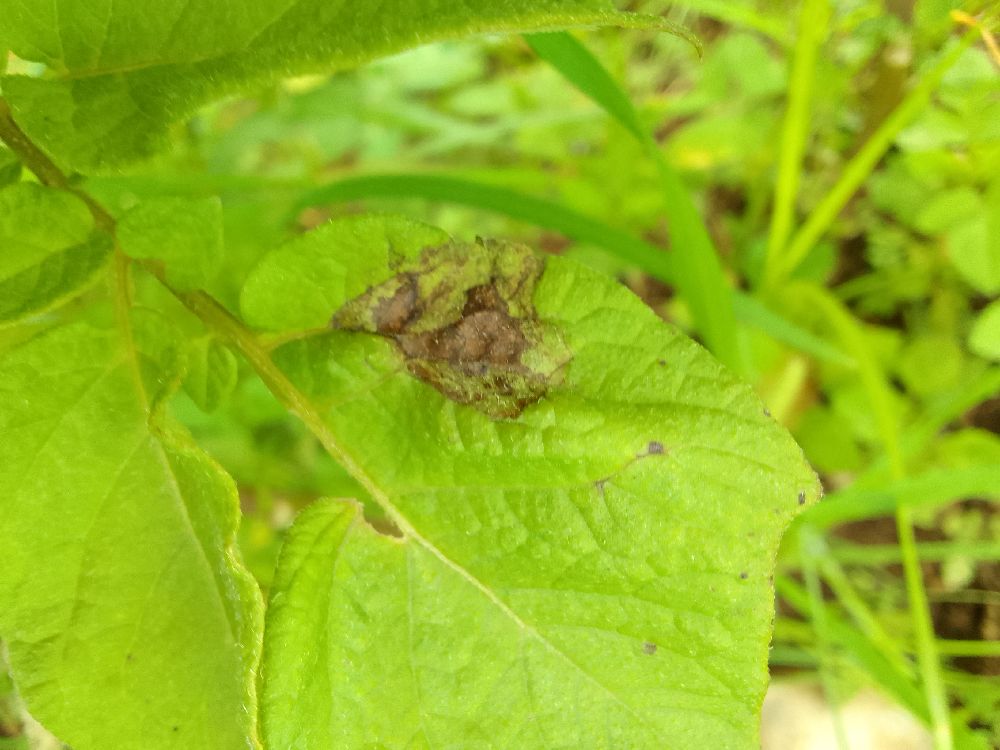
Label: Late blight